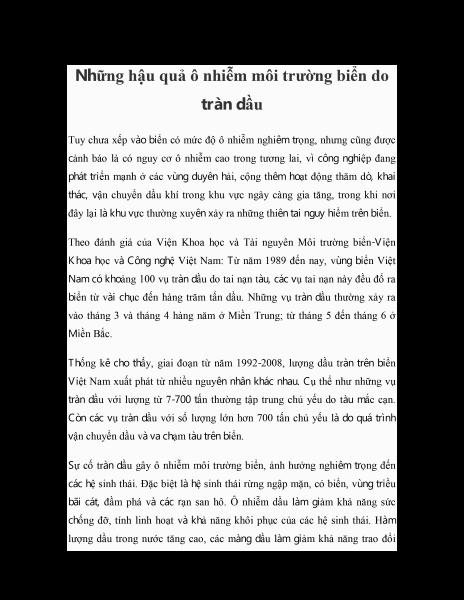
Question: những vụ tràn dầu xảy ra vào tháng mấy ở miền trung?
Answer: tháng 3 và 4